Indo-Scythian art

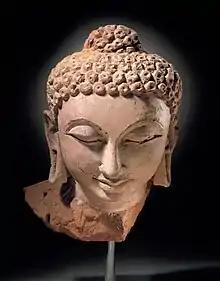
Head of Buddha Shakyamuni, Devnimori, Gujarat (375-400). Derived from the Greco-Buddhist art of Gandhara, an example of the Western Indian art of the Western Satraps.

The Buddhist "Indrasala architrave", dated 50-100 CE, with a scene of the Buddha at the Indrasala Cave being attended by Indra, and a scene of devotion to the Bodhi Tree on the other side, is another example of the still hesitant handling of the human icon of the Buddha in the Buddhist art of Mathura. The Buddhist character of this architrave is clearly demonstrated by the depiction of the Bodhi Tree inside its specially built temple at Bodh Gaya, a regular scene of Buddhist since the reliefs of Bharhut and Sanchi. The depiction of the Buddha in meditation in the Indrasala Cave is also characteristically Buddhist. The Buddha already has the attributes, if not the style, of the later "Kapardin" statues, except for the absence of a halo.